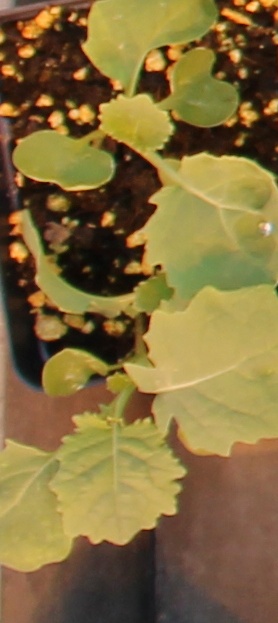
Label: Canola